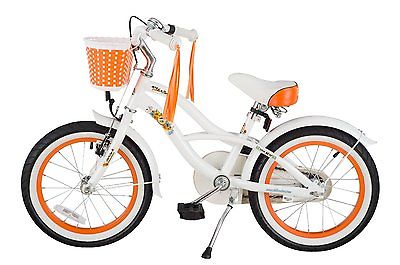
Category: bicycle